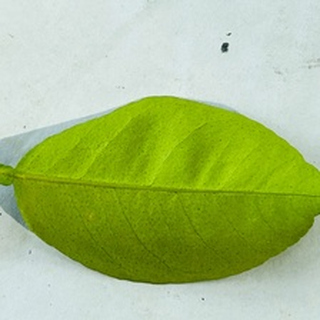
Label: healthy_lemon